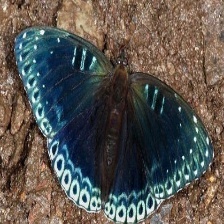
Species: POPINJAY